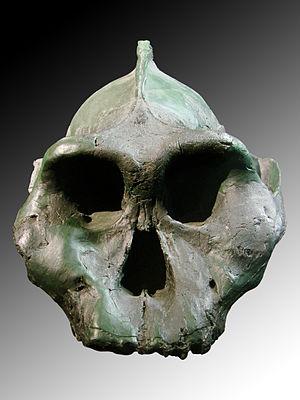
Paranthropus aethiopicus est le nom d'un hominidé bipède découvert en Éthiopie en 1967 par Camille Arambourg et Yves Coppens. Il aurait vécu entre 2,3 et 2,7 millions d'années.
Cet article traite de l’histoire évolutive de la lignée humaine entre 2,5 et 2 millions d’années avant le présent. Cette période est celle de l'émergence des deux plus anciennes espèces du genre Homo décrites à ce jour, Homo rudolfensis et Homo habilis, dont les fossiles ont été trouvés depuis 1960 en Afrique de l'Est. Les outils lithiques de cette époque se rattachent à l'Oldowayen.
KNM-WT 17000, surnommé le Crâne noir, est un crâne fossile de l'espèce éteinte Paranthropus aethiopicus, découvert en 1985 à l'ouest du lac Turkana, au Kenya, par le paléoanthropologue américain Alan Walker.